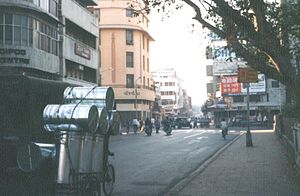
Ahmedabad
Ahmedabad
Ahmedabad er den største by i den indiske delstat Gujarat. Byen ligger ved Sabarmati-floden, og er opkaldt efter Ahmed Shah. Sidi Sayid-moskéen ligger her.